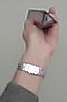
Product: toblerone_black